Ellinochori, Evros

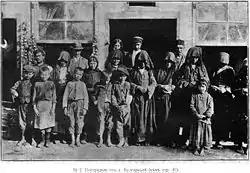
Bulgarian refugees from Bulgarkyoi (nowadays Elinohori, north-western Greece), expelled by the Ottoman forces, 1913.

The village was founded by the Ottoman Turks and named after its mostly Bulgarian population. It was ceded to Bulgaria in 1915 along with the rest of the lower Evros (Maritsa) valley, but following the 1919 Treaty of Neuilly it became part of Greece. As a result its Bulgarian and Turkish population was exchanged with Greek refugees, mainly from today's Turkey.